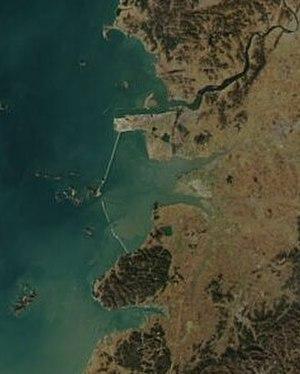
Saemangeum est un estuaire des rivières Dongjin et Mangyeong, situé dans la province de Jeolla du Nord en Corée du Sud. Il est notamment connu pour la construction de la digue de Saemangeum et pour les aménagements associés qui devraient dans le futur assécher partiellement l'estuaire. Ces aménagements sont controversés à cause de leurs conséquences écologiques, notamment envers les oiseaux migrateurs.